Hornbill Skyways

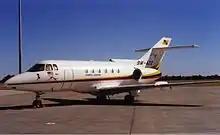
BAe 125 at Perth Airport (early 2000s)

The aircraft in the fleet are for the exclusive use of Sarawak government officials. From 2003 until 2008, Hornbill Skyways operated and maintained Dornier 228 owned by Sarawak Timber Industry and Development Corporation (STIDC).